Garrison Point Fort

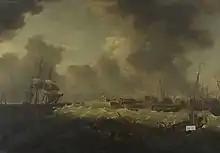
De Gomme's fort (centre) alongside the Dockyard (Richard Paton, c.1775).

Garrison Point had long been fortified. A square blockhouse was constructed there by 1547, during the reign of Henry VIII. It was in the process of being replaced with a new fort when it was destroyed in the June 1667 Raid on the Medway during the Second Anglo-Dutch War. It was rebuilt as a bastion fort by 1669 to a design by Bernard de Gomme, who also designed Tilbury Fort further upriver. Two additional fortifications, the Half Moon Battery and Cavalier Battery, were subsequently added to further strengthen the defences. The Royal Commission recommended that de Gomme's red brick fortification and the two later batteries, which were incapable of withstanding modern guns, should be replaced by an armoured artillery fort on the same site. Its arc of fire would overlap that of Grain Fort and Grain Tower (and later Grain Wing Battery and Dummy Battery) on the other side of the Medway on the Isle of Grain.